The Anderson School PS 334

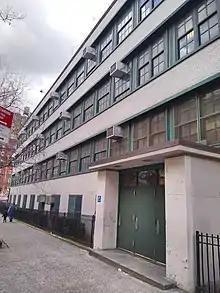
77th Street

The Anderson School PS 334 is a New York City school for children in grades kindergarten through 8 from the city's five boroughs. It was founded years ago (September 1987) as The Anderson Program under the stewardship of PS 9. The New York City Department of Education (DOE) spun off Anderson in July 2005 as a stand-alone school — PS 334.